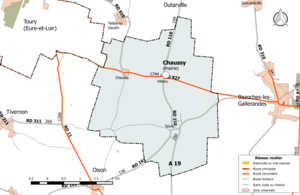
Carte du réseau routier de la commune de fr:Chaussy (Loiret).
Chaussy est une commune française, située dans le département du Loiret en région Centre-Val de Loire.